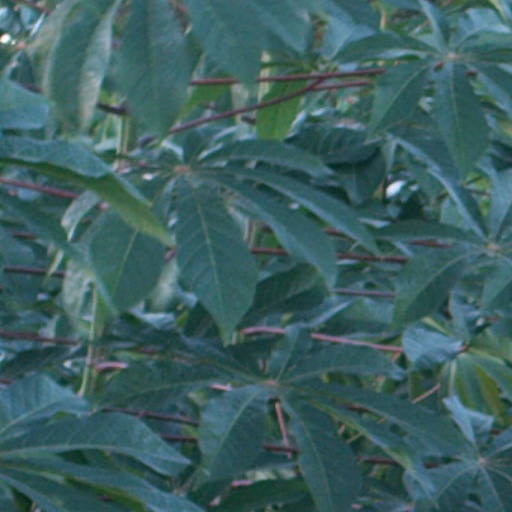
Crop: cassava